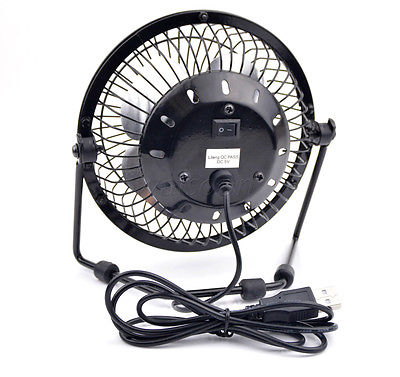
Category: fan